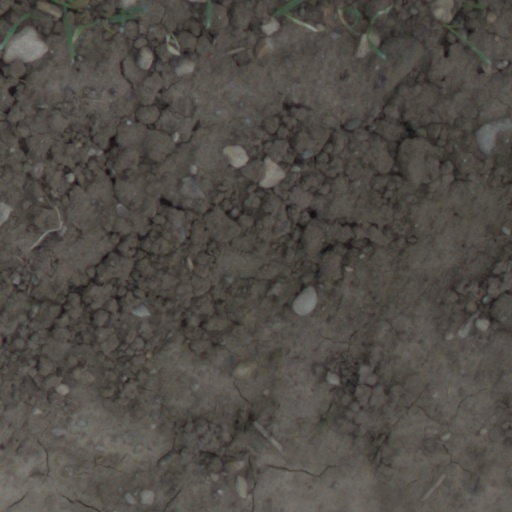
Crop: wheat